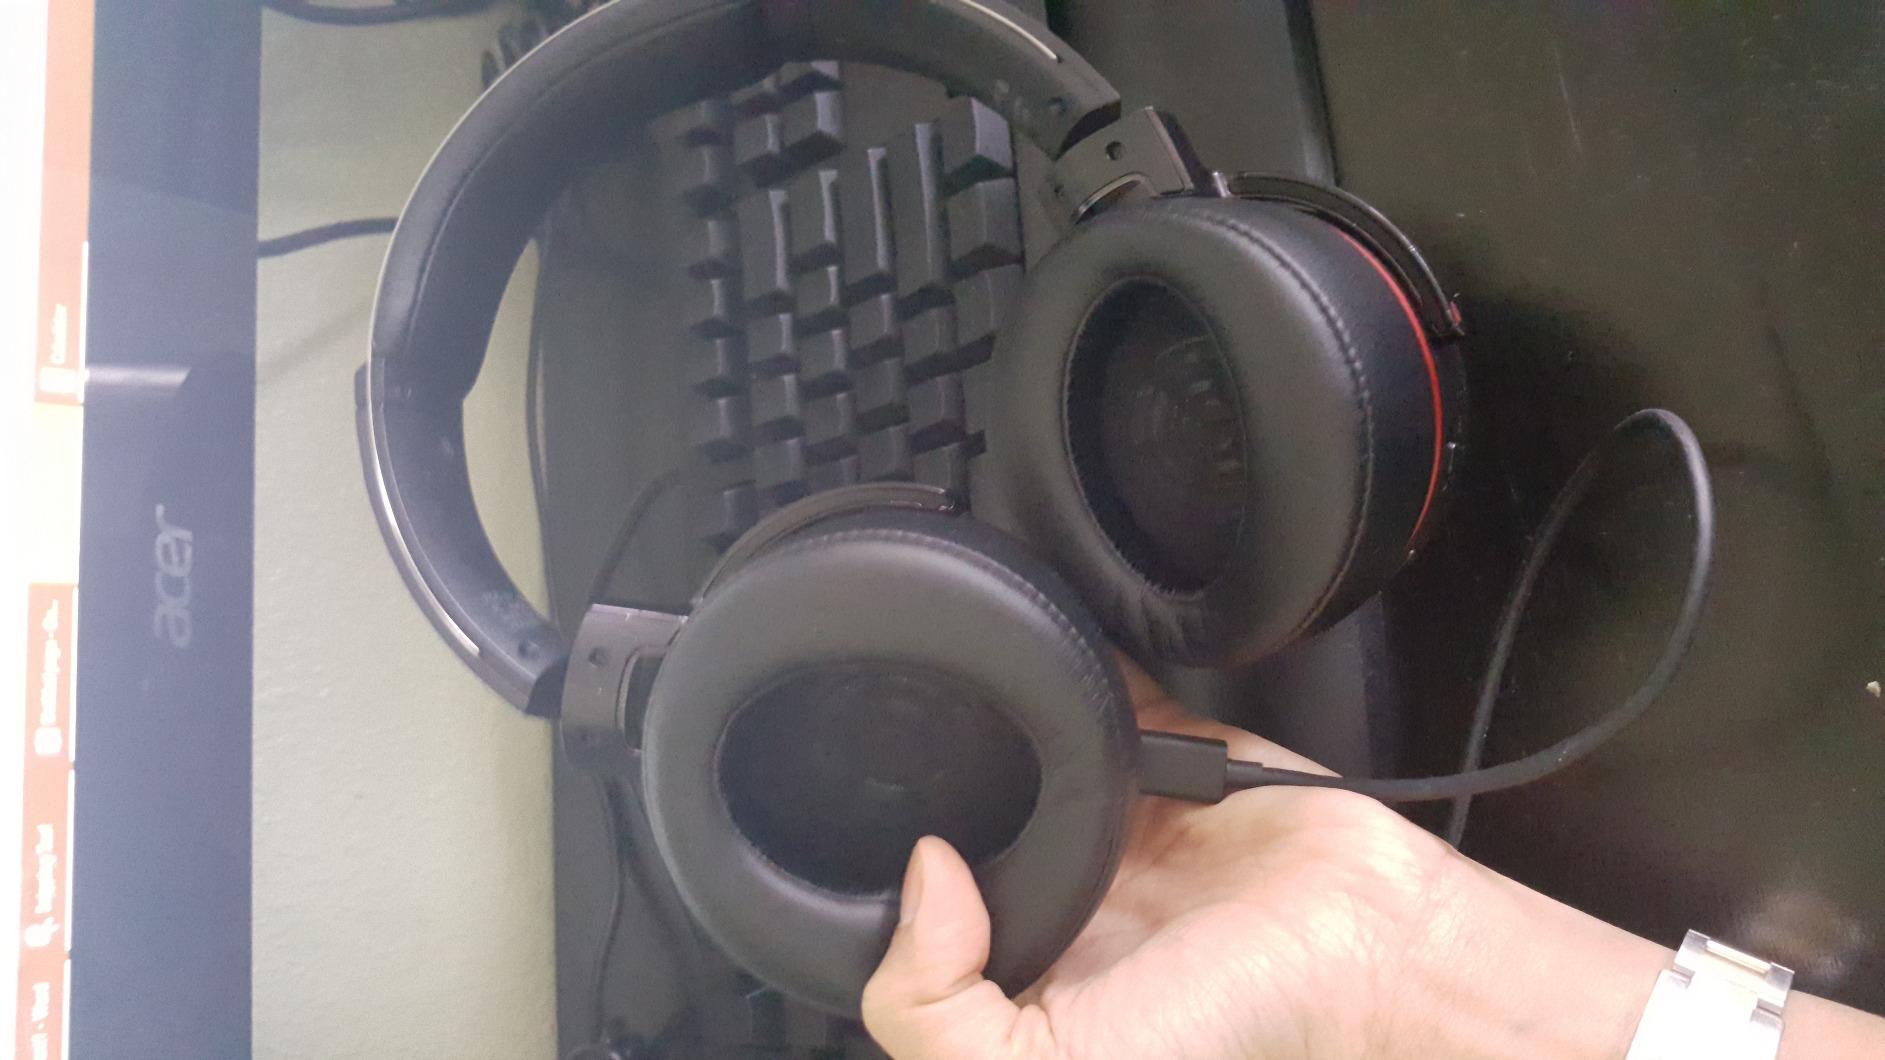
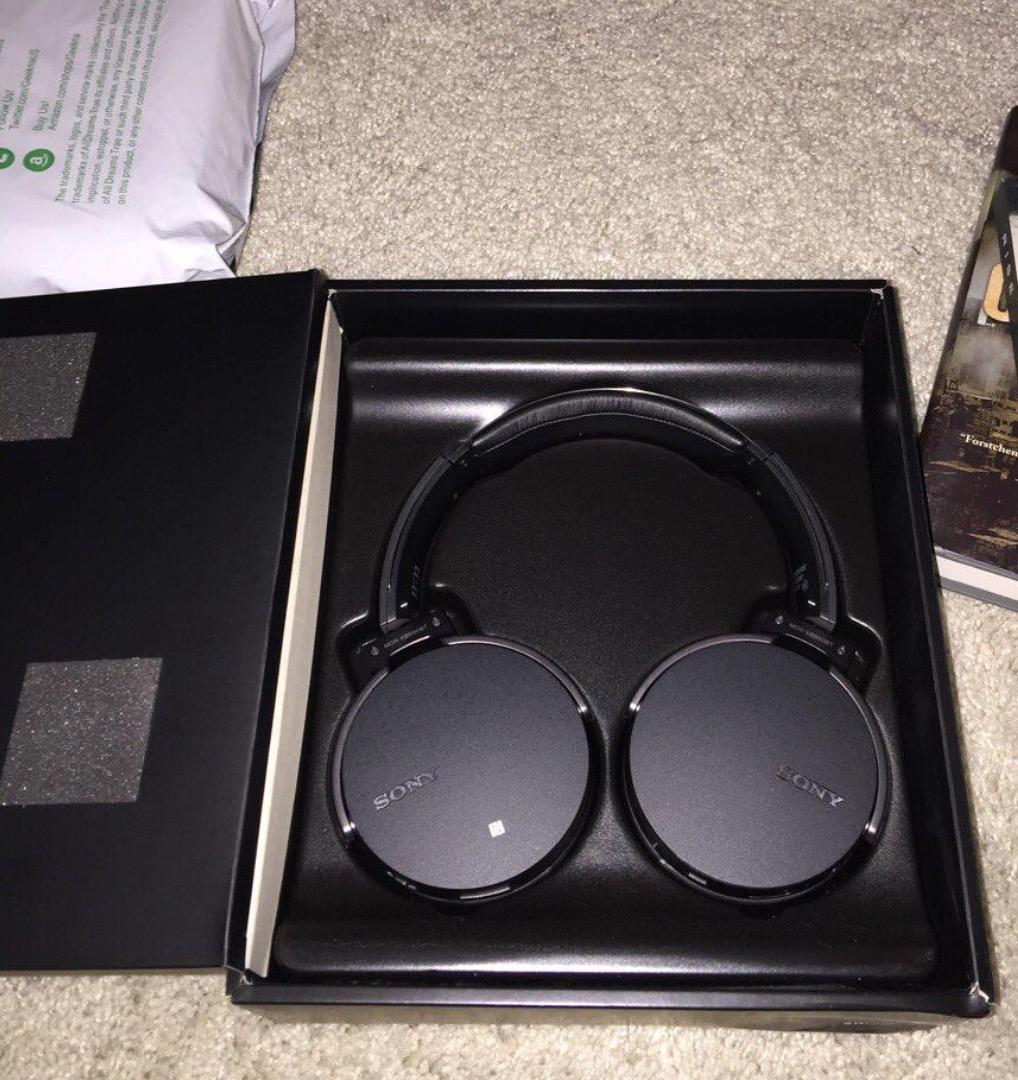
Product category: headphones
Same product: yes